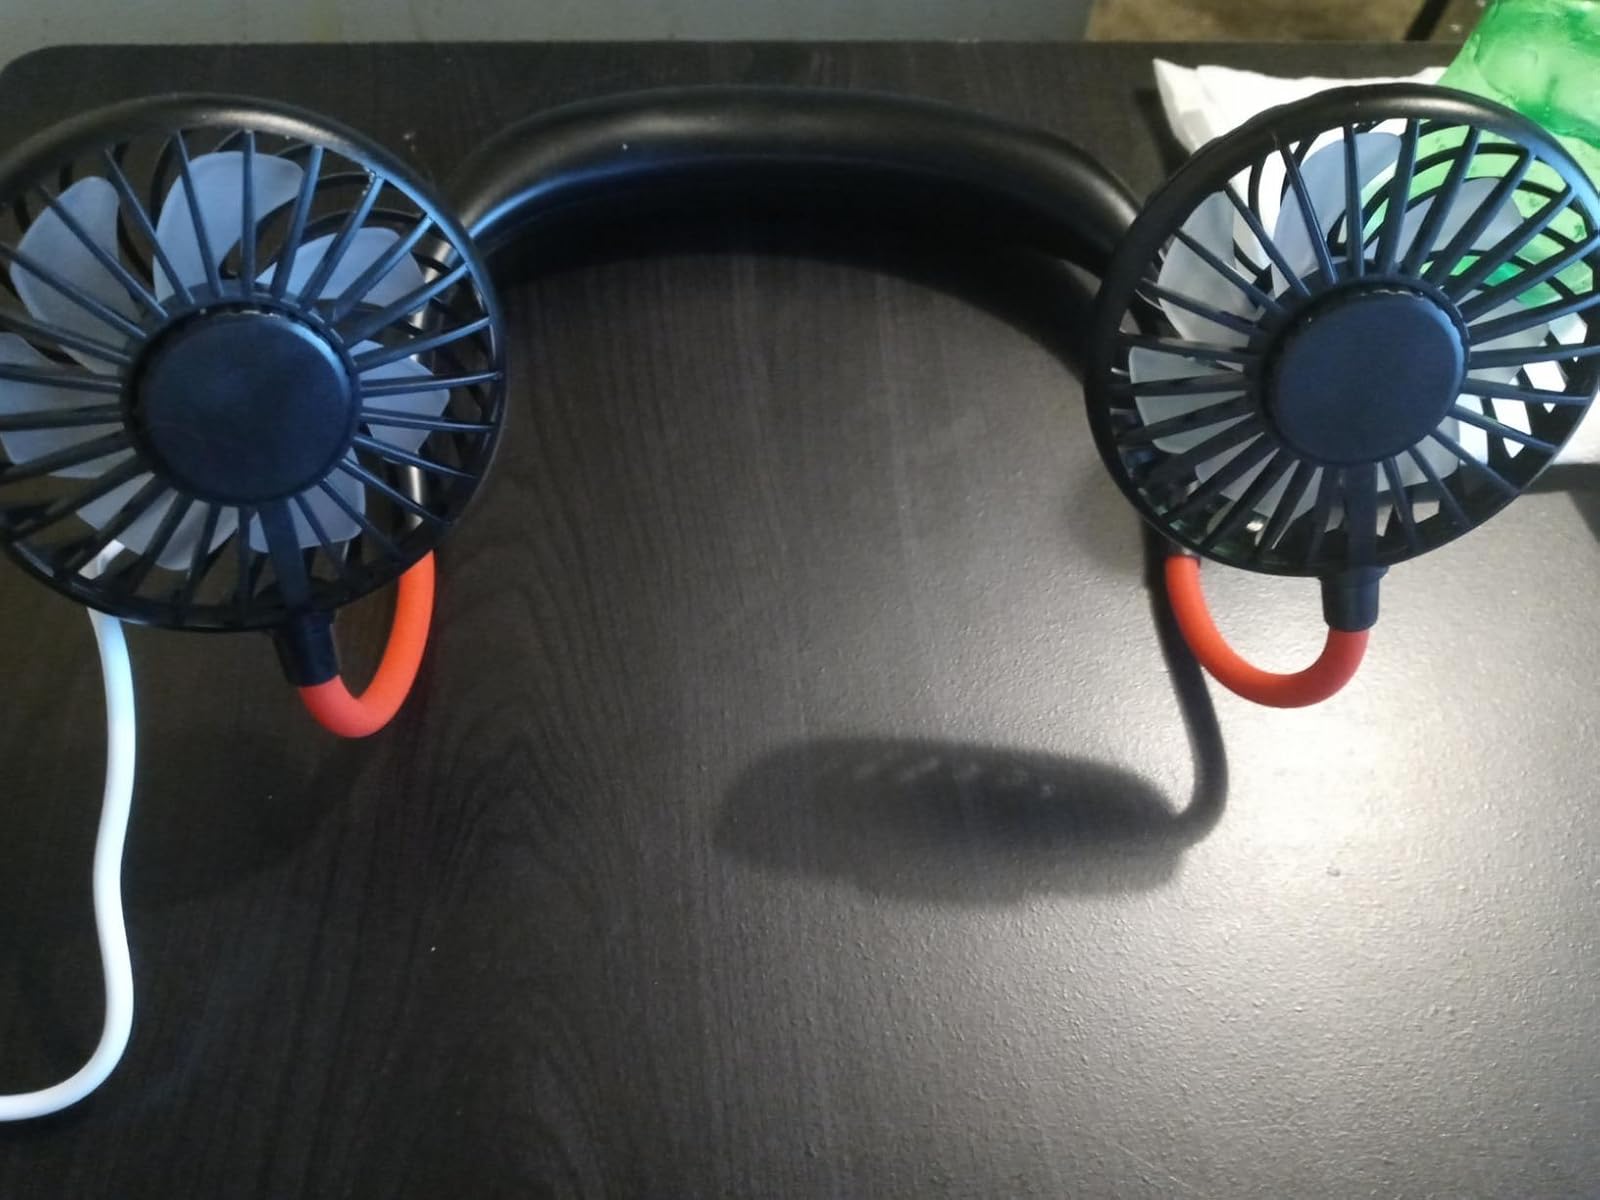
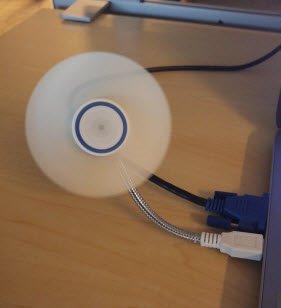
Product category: fan
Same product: no